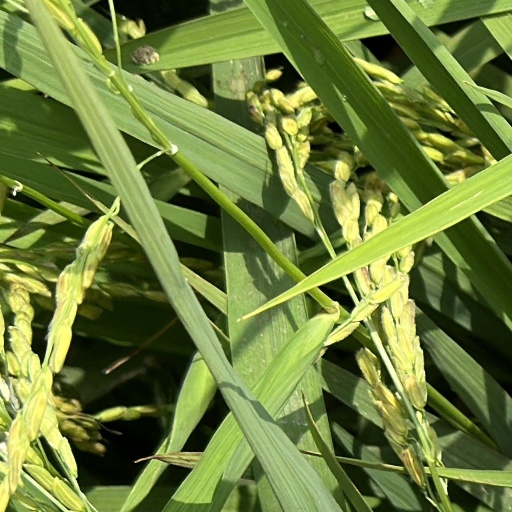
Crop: rice